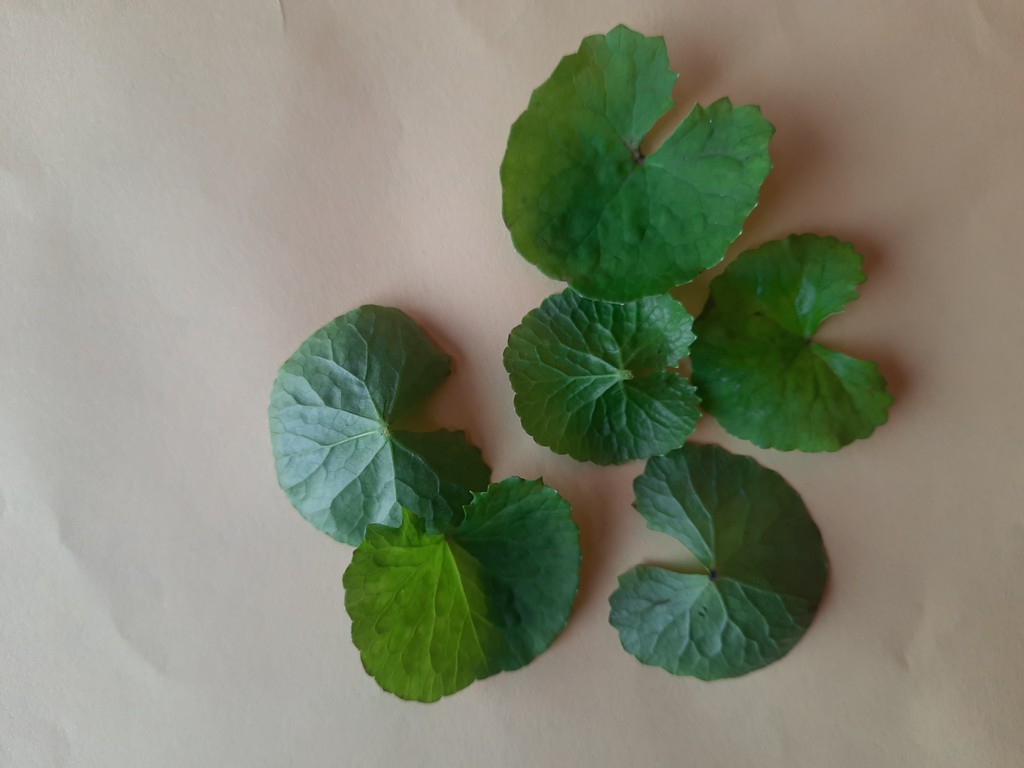
Label: Healthy